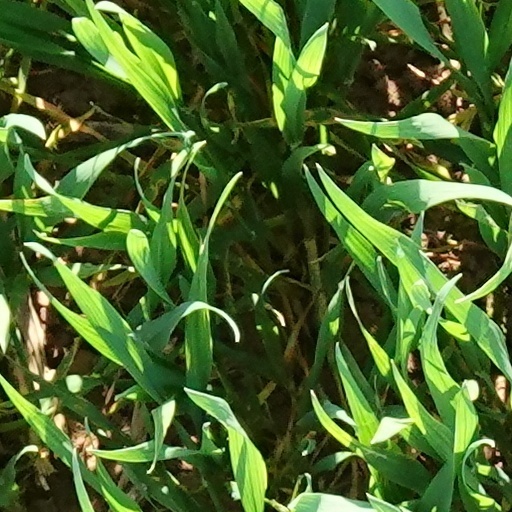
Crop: wheat